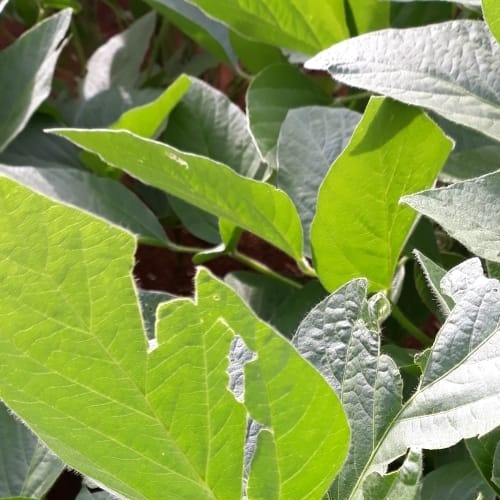
Label: Caterpillar